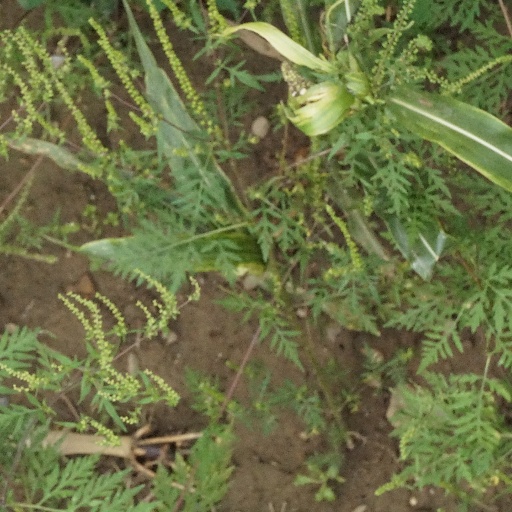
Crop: maize; corn